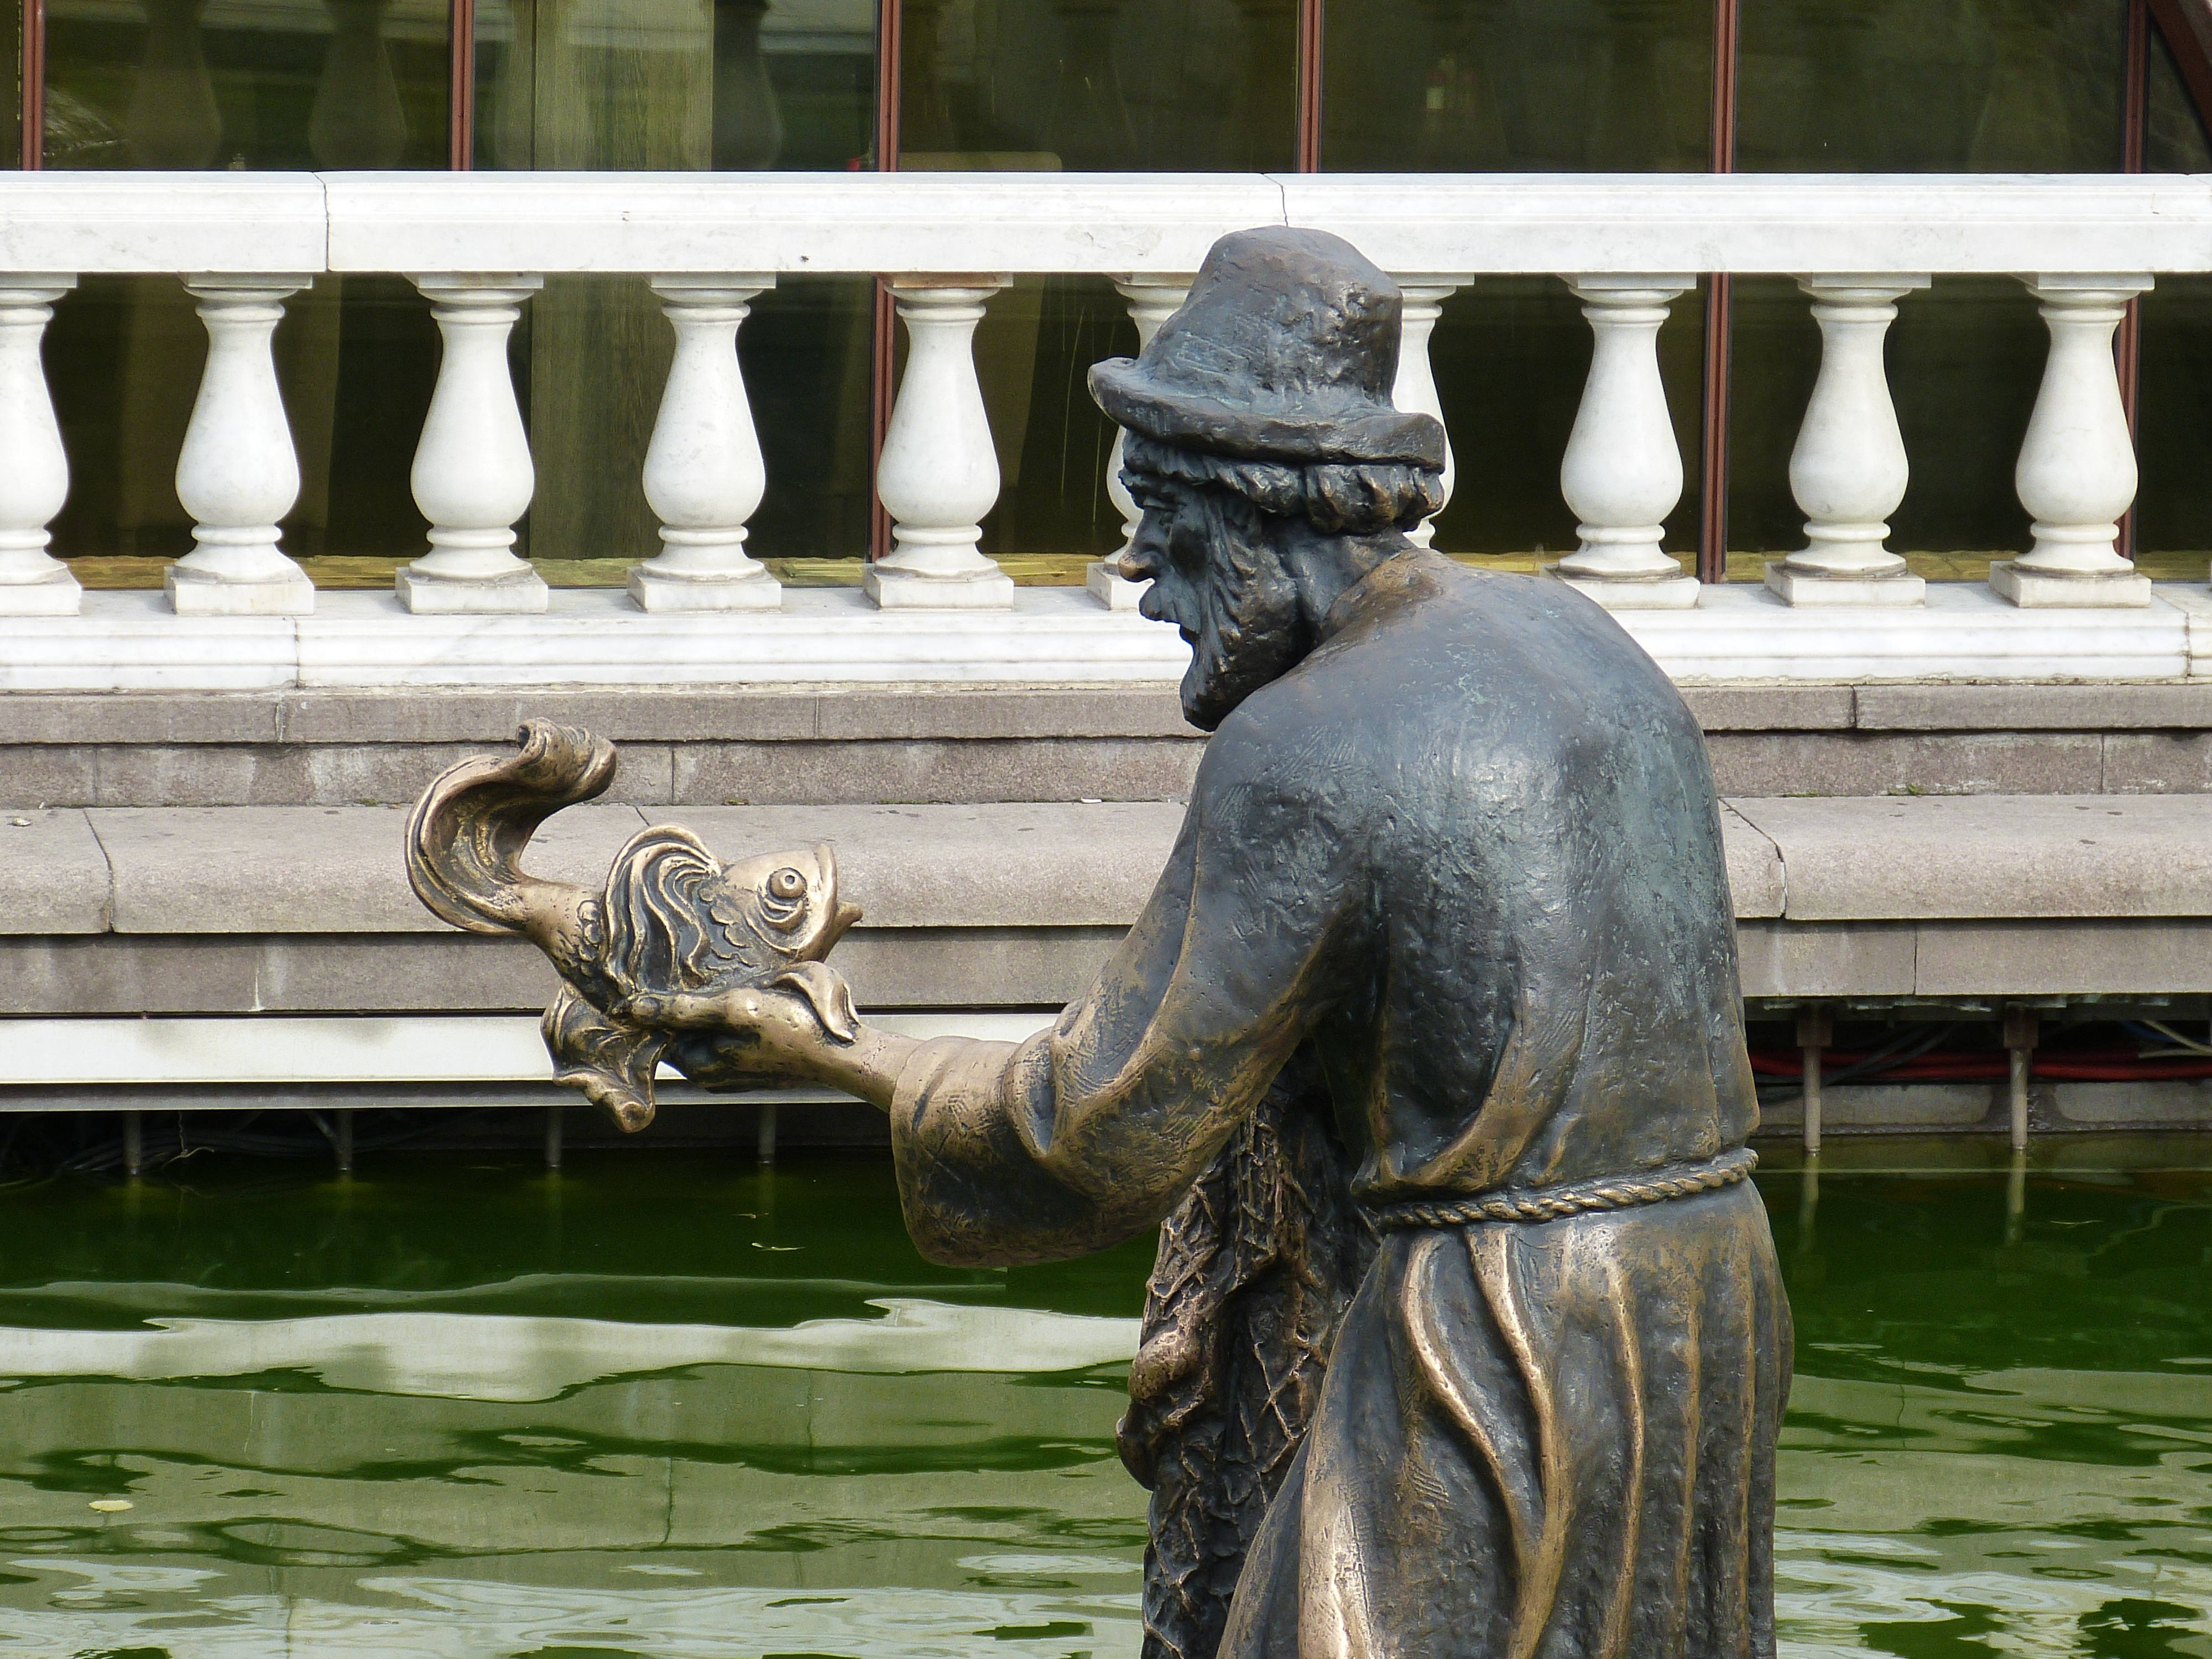
hand, man, water, monument, travel, pond, statue, park, fish, sculpture, capital, art, figure, temple, fountain, moscow, carving, russia, water feature, kremlin, fischer, ancient history